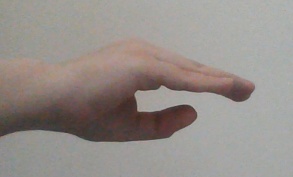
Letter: jeem